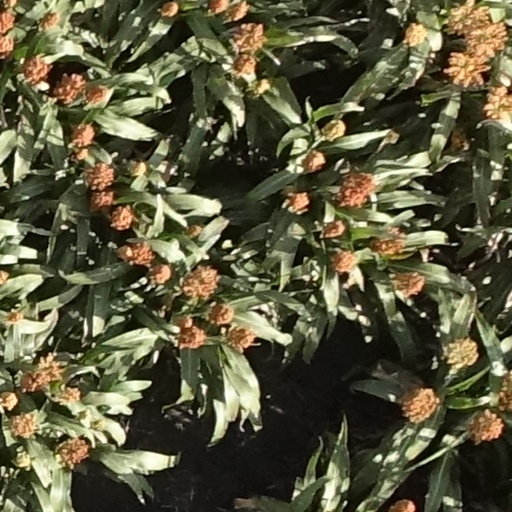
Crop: sorghum